Little Lawford

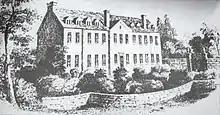
Engraving of the former Lawford Hall, demolished "c" 1790

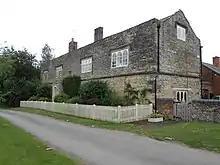
The current Little Lawford Hall, originally the stables of the former hall

In the hamlet is Little Lawford Hall. The original Lawford Hall was built during the reign of Henry VII, possibly on the site of an earlier monastic grange which belonged to the monks of Pipewell Abbey, which was dissolved during the dissolution of the monasteries. It became the ancestral home of the Rouse-Boughton family. According to folklore, one of the Boughtons lost his arm during the reign of Elizabeth I and his ghost which is known as 'One-handed Boughton' continues to haunt the area.